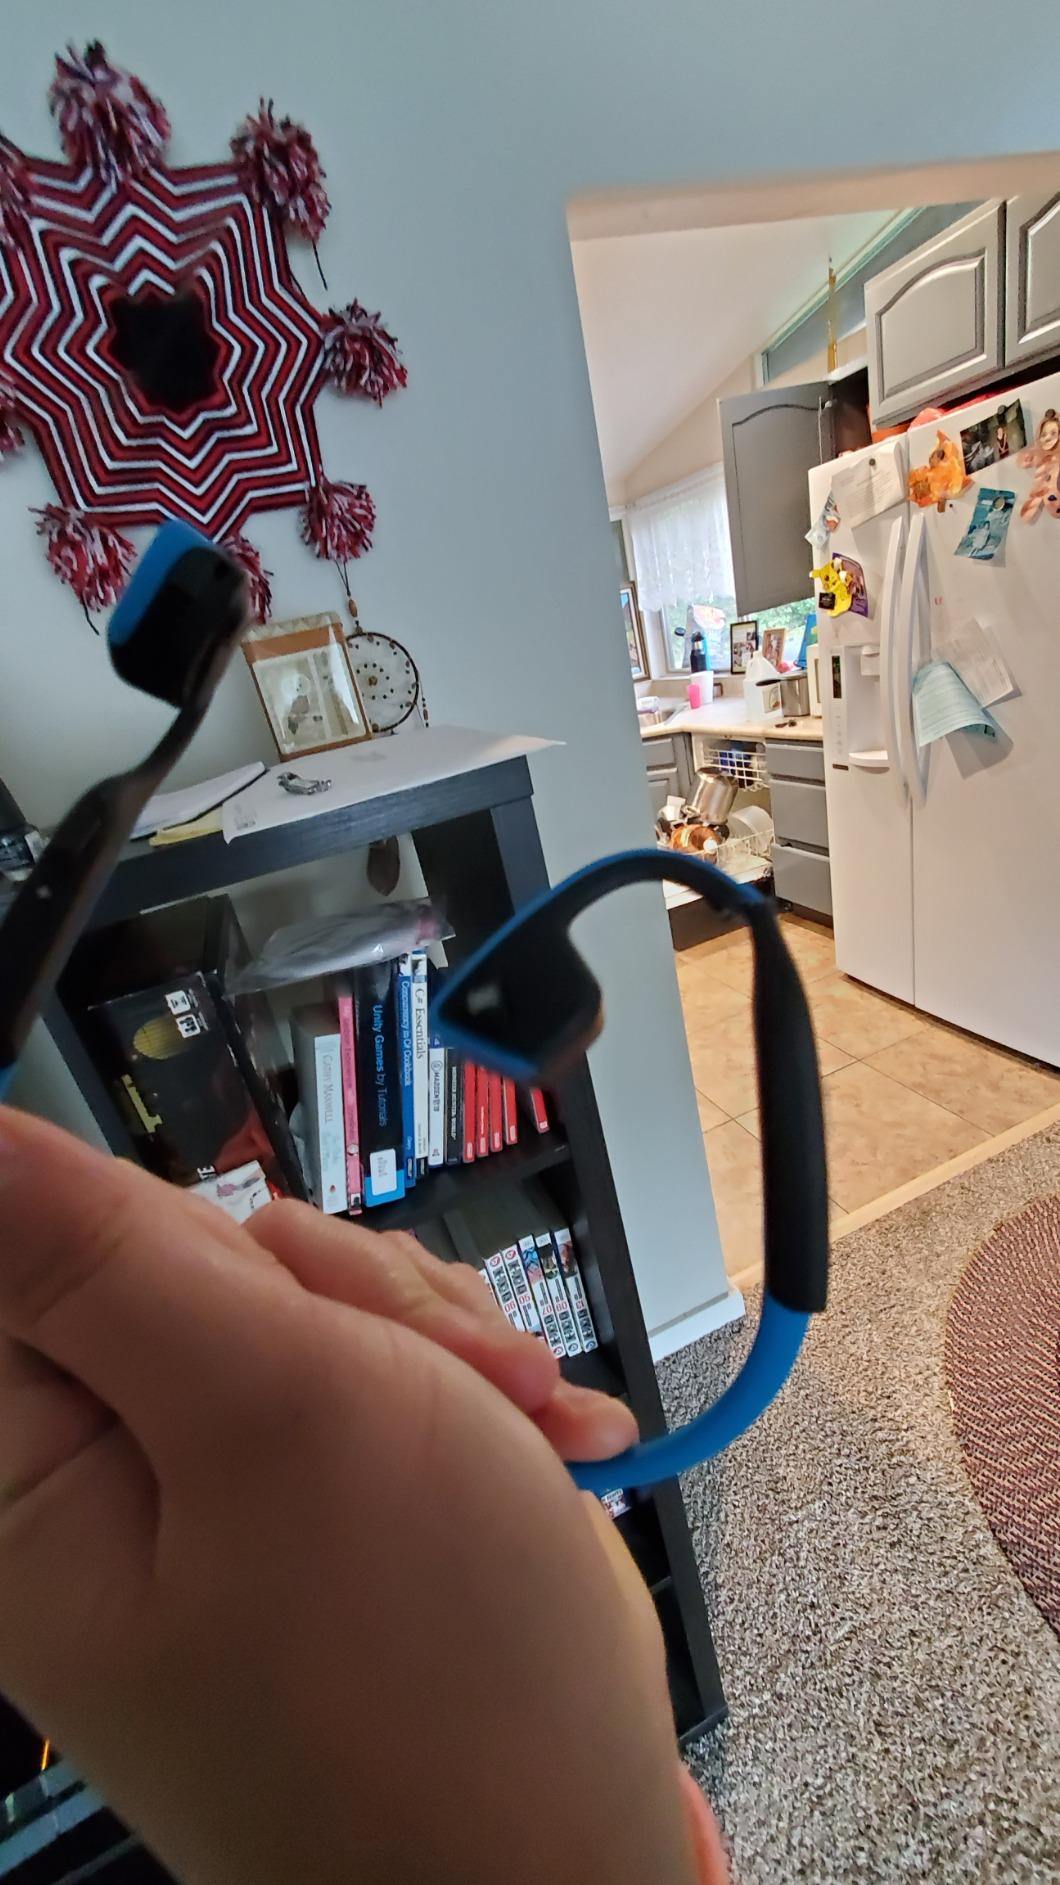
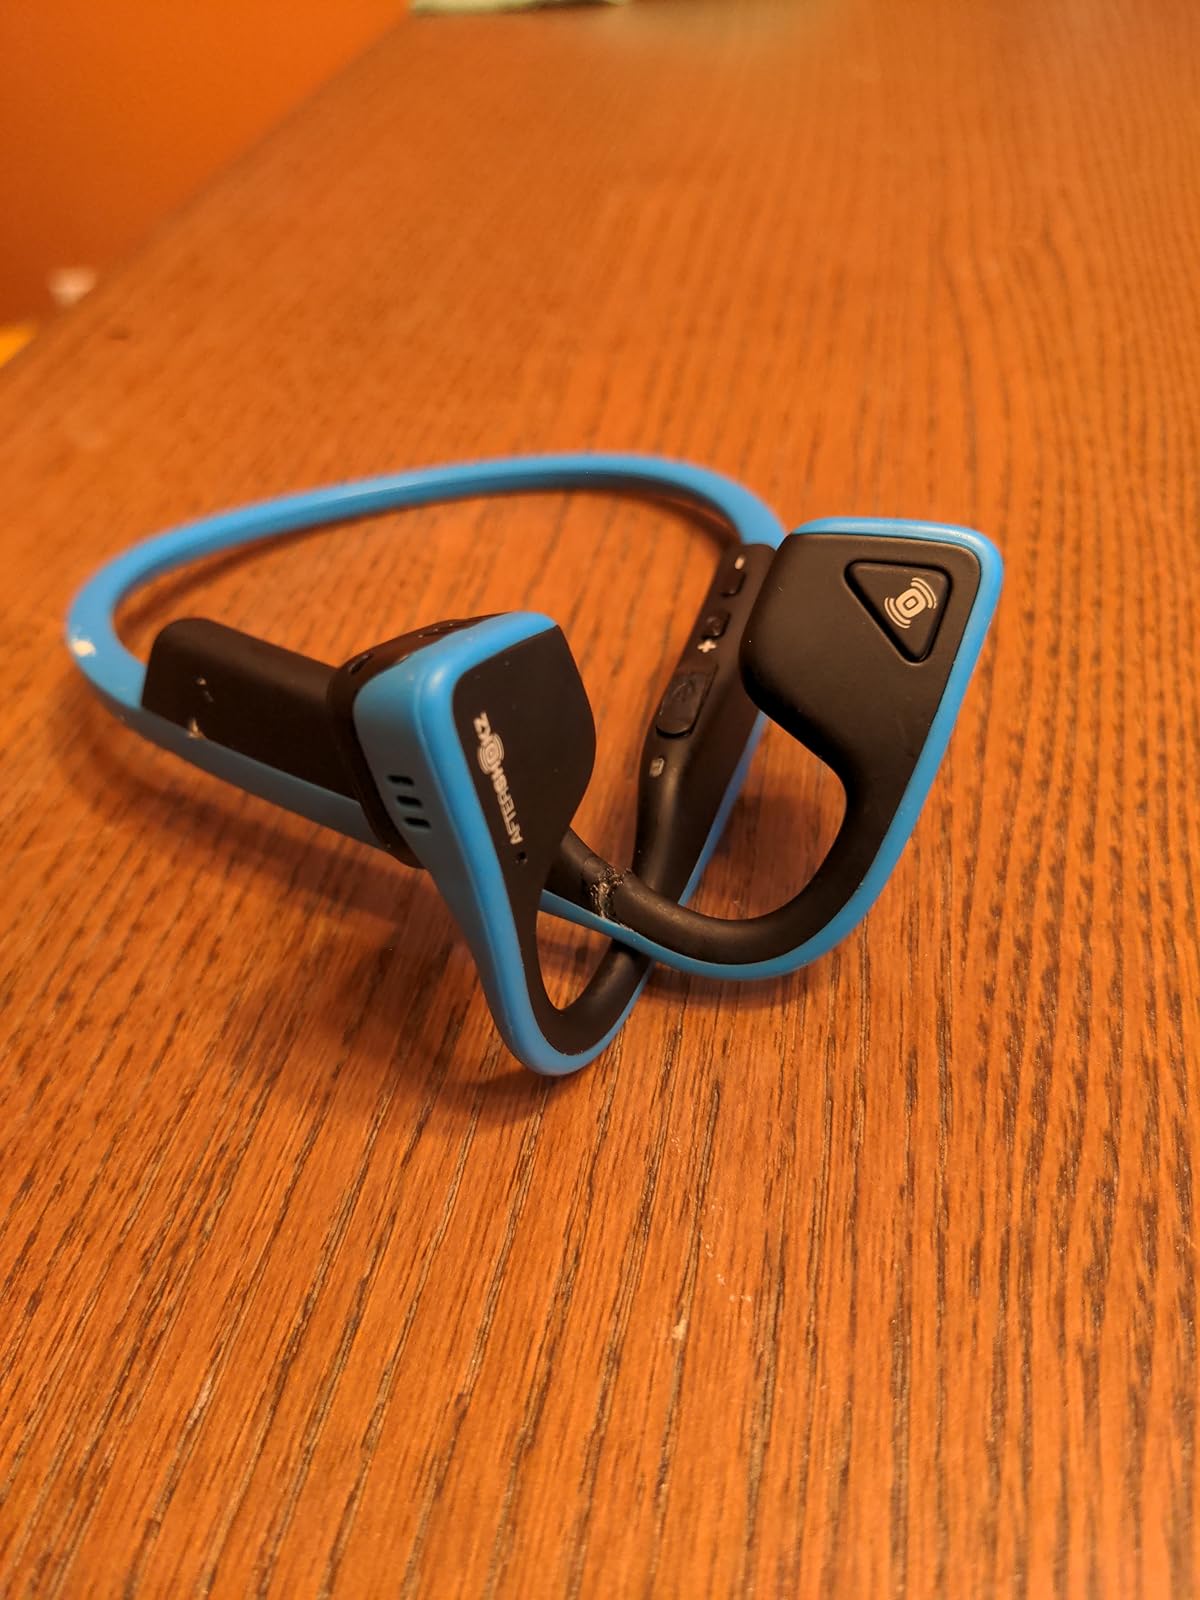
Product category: headphones
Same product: yes